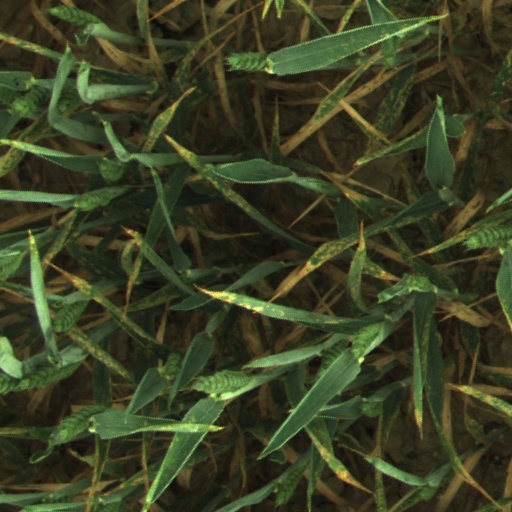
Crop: wheat